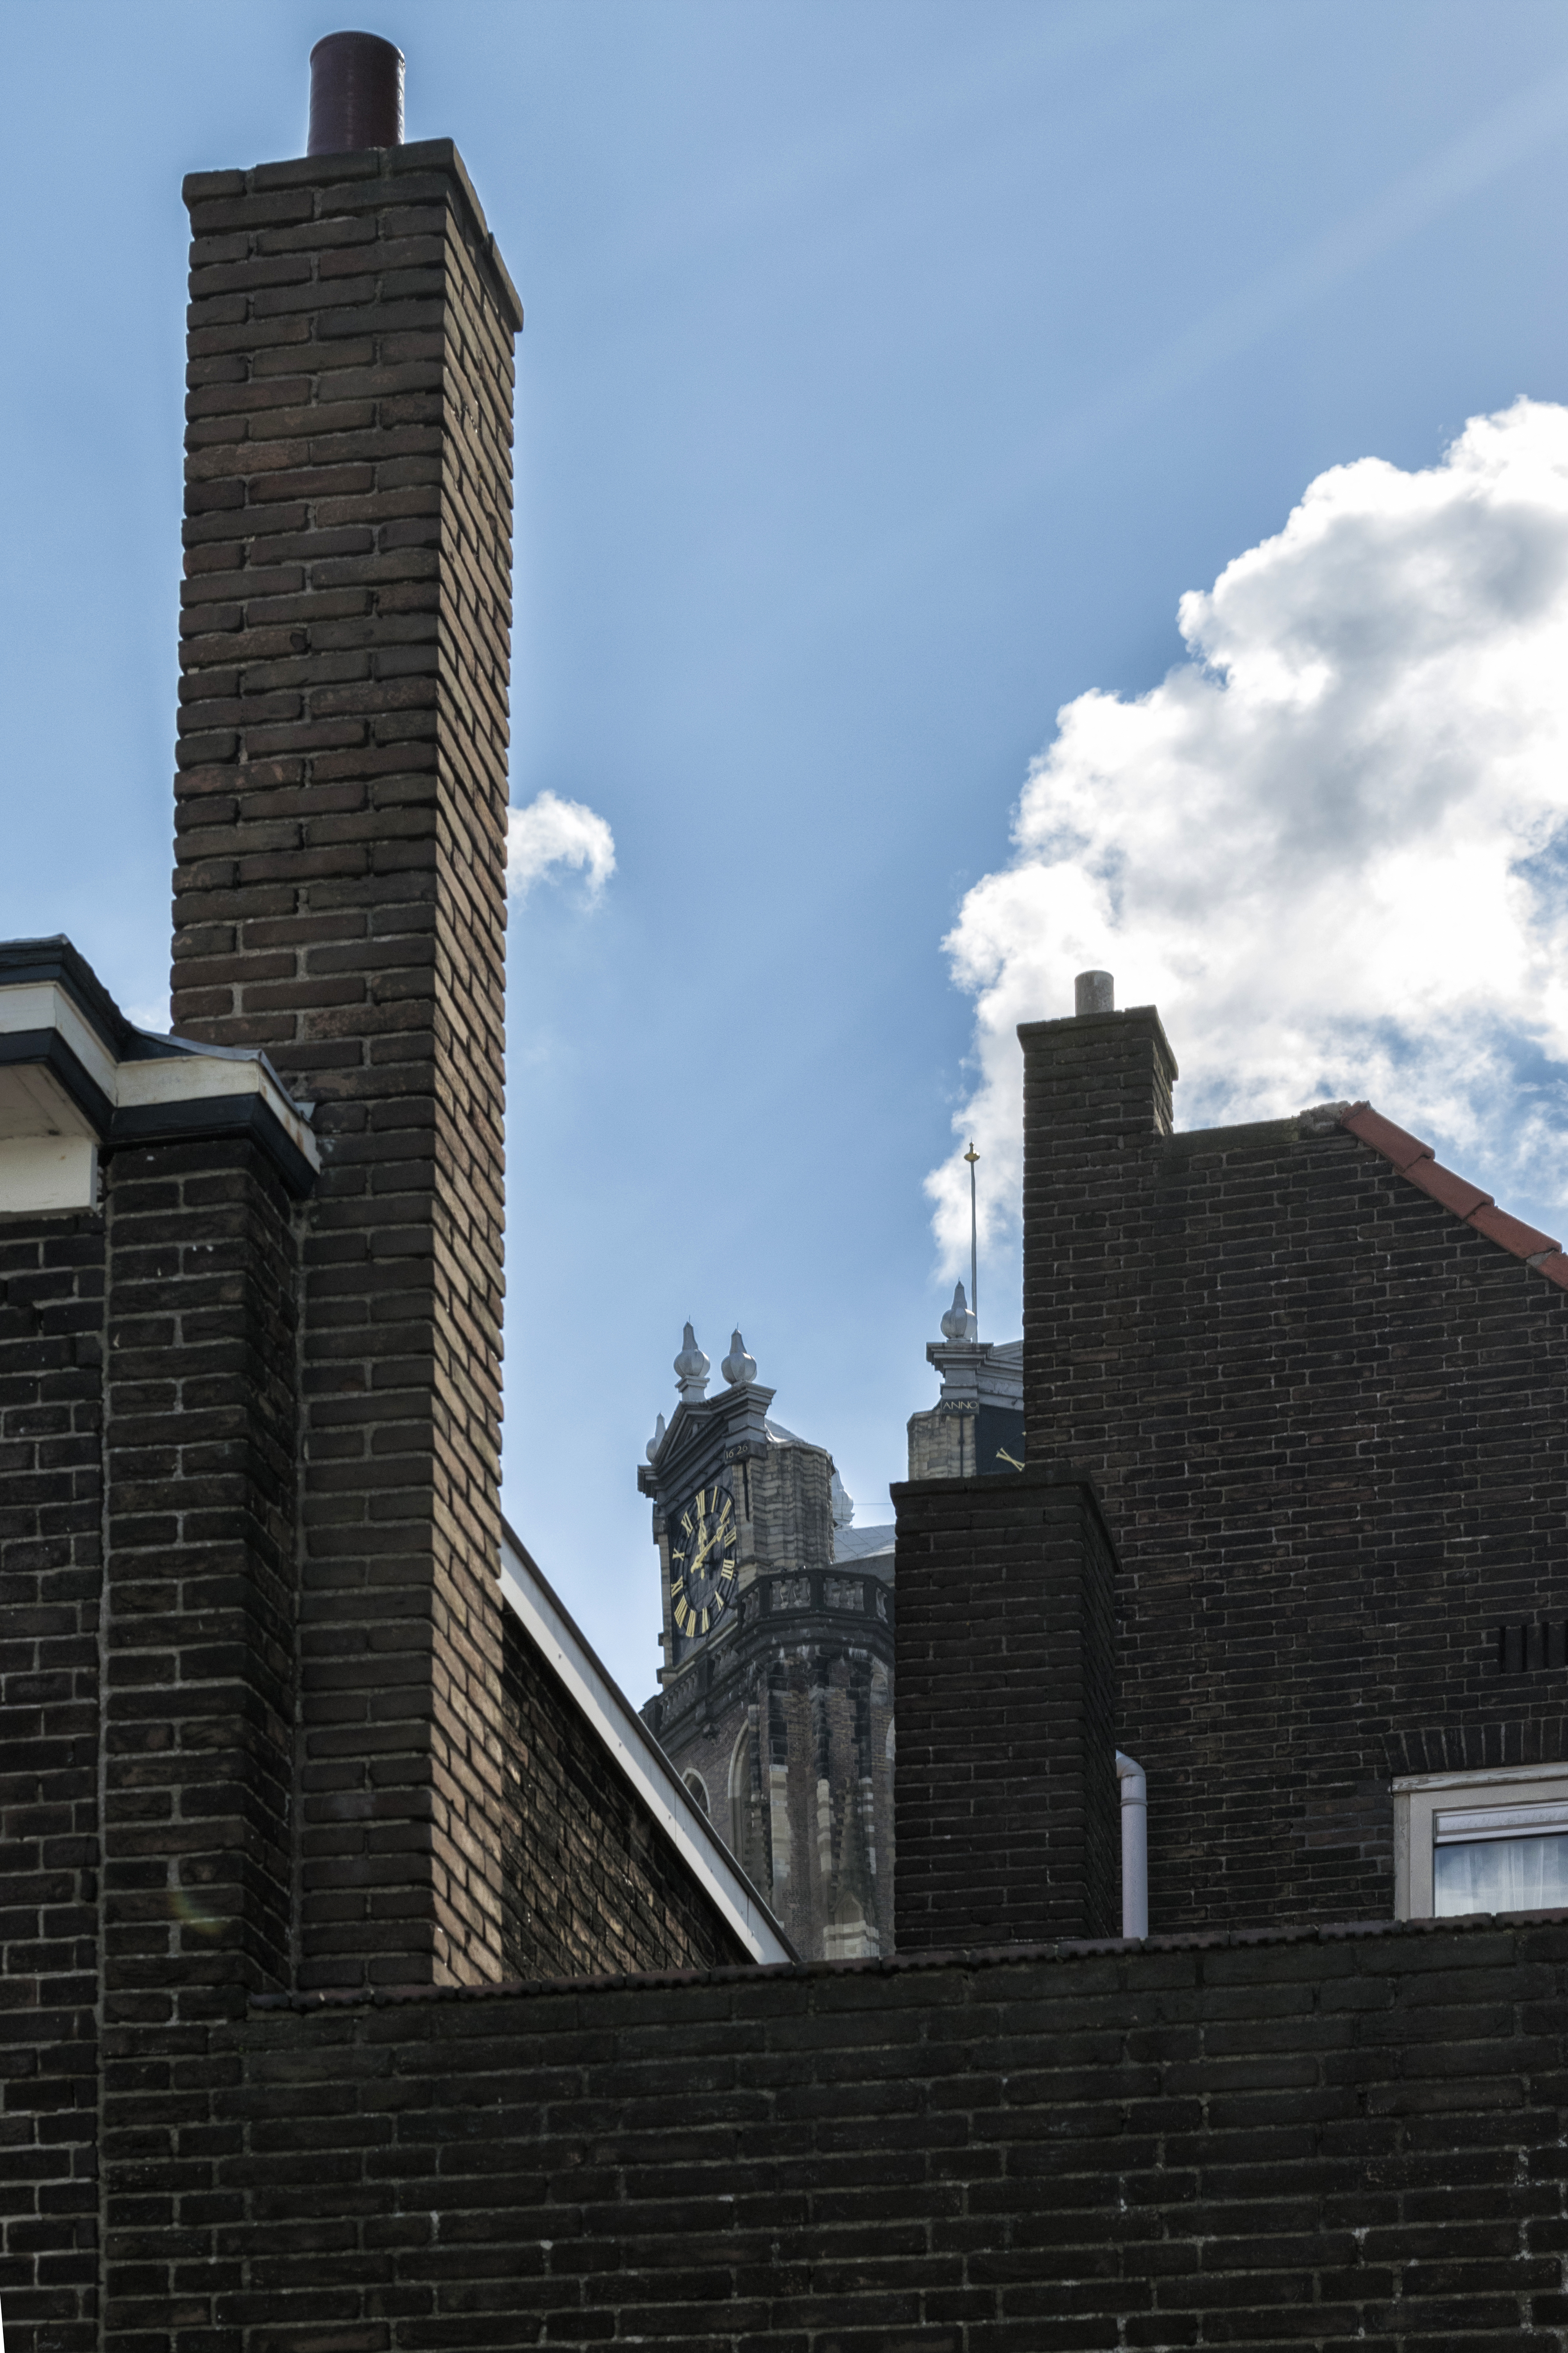
outdoor, architecture, sky, road, skyline, house, roof, building, city, skyscraper, urban, wall, cityscape, downtown, tower, landmark, facade, nikon, historic, brick, tower block, nederland, netherlands, rampart, outdoorphotography, urbanphotography, paulvandevelde, pdvandevelde, padagudaloma, dordrecht, stadsfotografie, grotekerk, onzelievevrouwekerk, nederlandinfotos, historisch, stadswandeling, urban area, residential area, human settlement, ramoart